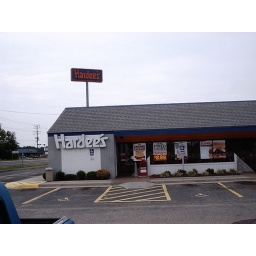
Before the building and prime sign were changed over to the &amp;quot;block&amp;quot; lettering.